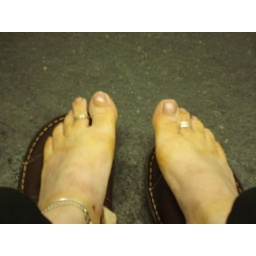
Can thought this was funny...after all the walking in the rain...my shoes were wet and turned my feet yellow